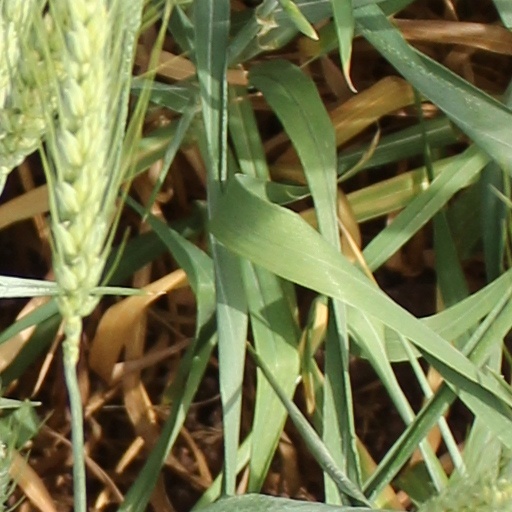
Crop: wheat